List of birds of Puerto Rico

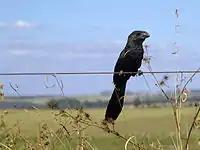
Smooth-billed ani, a species which can be found in urban areas.

The family Cuculidae includes cuckoos, roadrunners, and anis. These birds are of variable size with slender bodies, long tails, and strong legs. The Old World cuckoos are brood parasites.